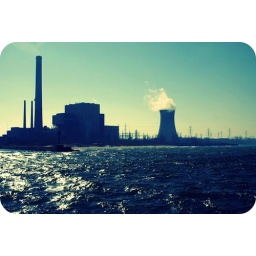
It looks like a nuclear power plant but it's actually a fossil fuel cooling tower in Michigan City, Indiana.